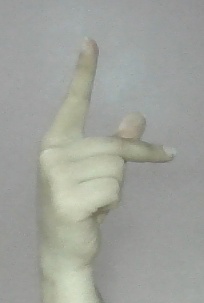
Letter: dha